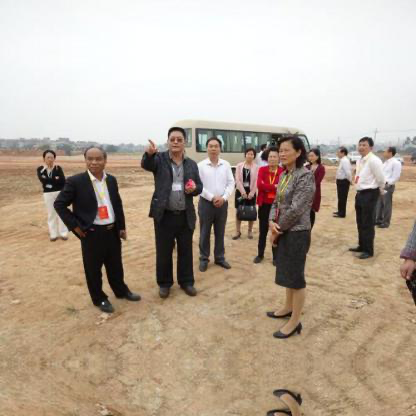
Objects in the image:
label: head
label: head
label: head
label: head
label: head
label: head
label: head
label: head
label: head
label: head
label: head